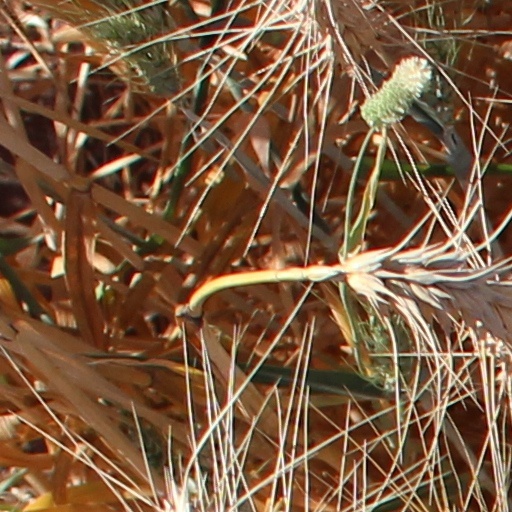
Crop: wheat